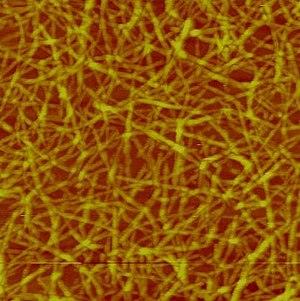
La nanocellulose est une nanostructure de cellulose.